Philip III of Navarre

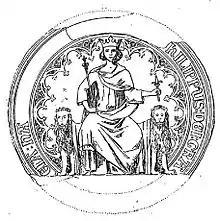
Seal of Philip III

The death of Joan's uncle Charles IV in February 1328 paved the way for Philip's accession to the throne of Navarre, as there was no longer anyone who could challenge the couple's right to it. The Navarrese, uncomfortable with repressive governors appointed from Paris, were pleased to see the personal union with France come to an end. They held a general assembly at Puente la Reina on 13 March, electing Juan Martínez de Medrano and Juan Corbarán de Lehet as regents. Philip's sister, the widowed Queen Joan, gave birth to Charles's daughter Blanche on 1 April. Her birth made it clear that the direct male line of the royal Capetian dynasty of France had become extinct with Charles IV's death. In May, the Navarrese assembly recognized Philip's wife as their sovereign. The ascension of the House of Évreux under Philip III is thus important as the beginning of a new era in the history of Navarre, now once again free from the government of France.